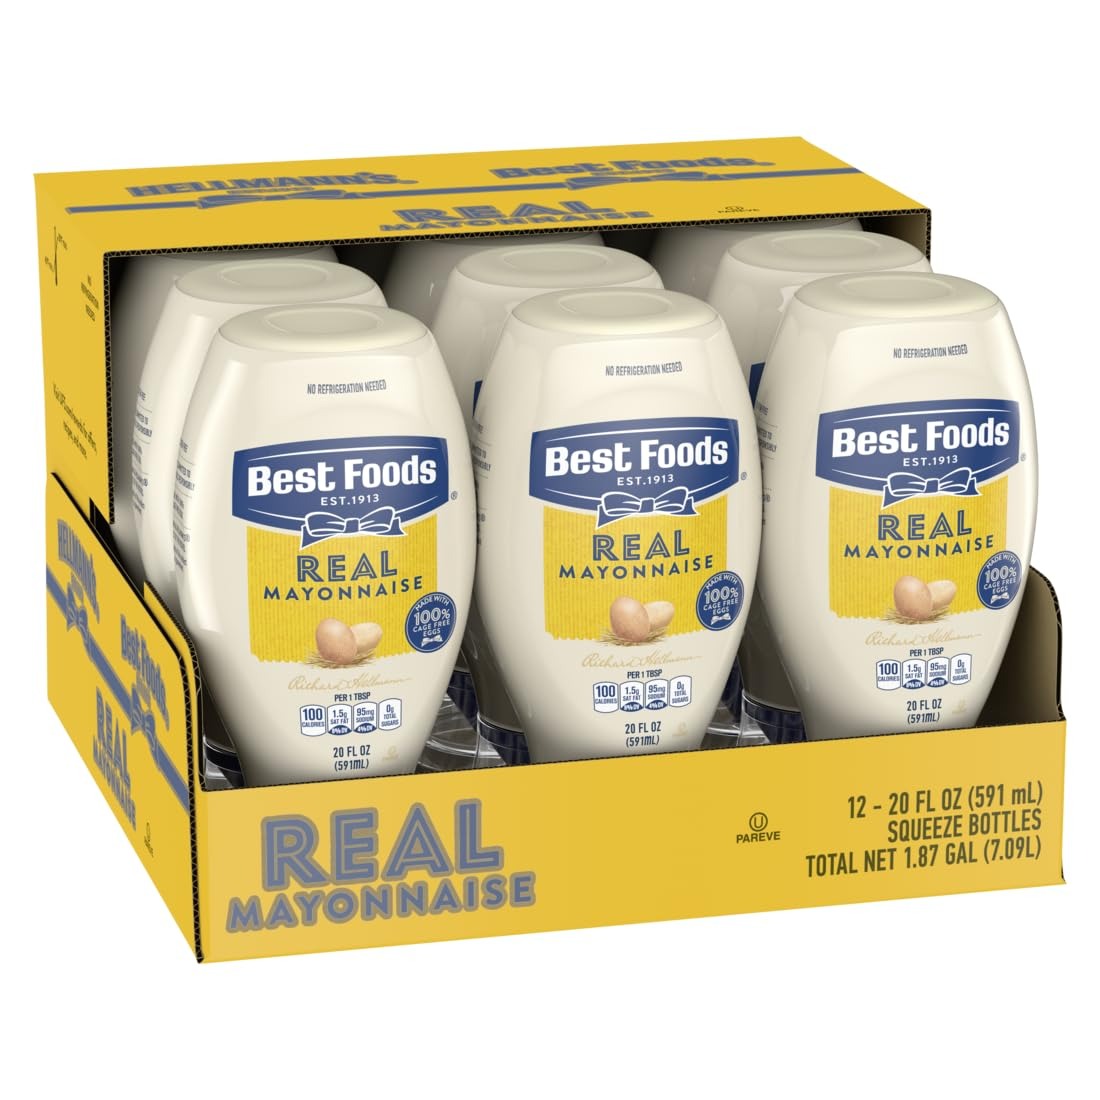
Item Name: Best Foods Real Mayonnaise Squeeze Bottle Made from 100% Recycled Plastic, No-Mess Cap, Condiment for Sandwiches, Salads, Mayo Made with Cage Free Eggs, Gluten Free, 20 oz, Pack of 12
Bullet Point 1: Mayo squeeze bottle delivers a rich, creamy taste and texture and highly desirable balance of acidic and sweet flavor notes to enhance your menu items
Bullet Point 2: Made with 100% cage-free eggs; gluten-free
Bullet Point 3: Directive nozzle makes it easier to put mayonnaise right where you want it, and the clean cap keeps the product looking great on your tables
Bullet Point 4: Outstanding performance reduces waste and lowers cost; ideal for cafes, restaurants, hotels, and more
Bullet Point 5: New squeeze bottles are made from 100% post-consumer recycled plastic - so less plastic ends up in oceans & landfills
Bullet Point 6: Stock up on squeeze mayonnaise; buying bulk food can help your long term food supply
Value: 240.0
Unit: Fl Oz

Price: 5.99